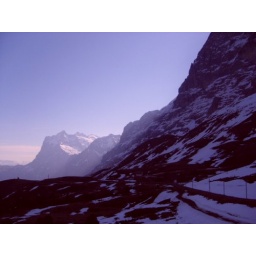
Climbing the mountains by train in Switzerland